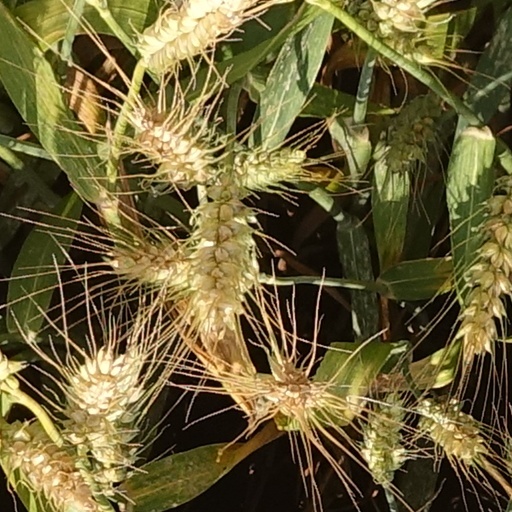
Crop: wheat